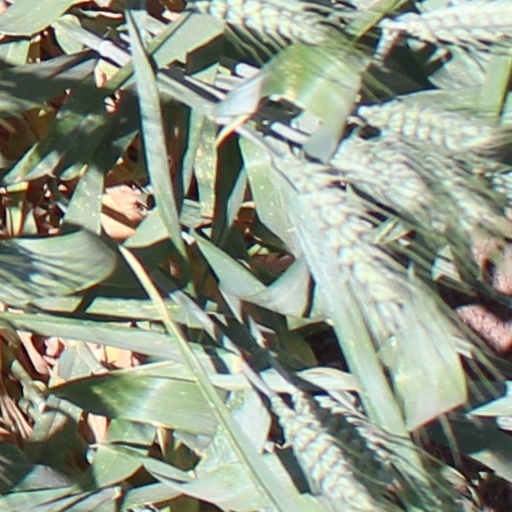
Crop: wheat